Canopy Growth

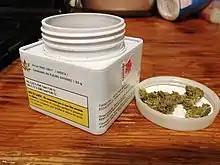
Tweed branded cannabis as sold in Alberta

Tweed was founded by Bruce Linton and Chuck Rifici in 2013, and renamed Canopy Growth Corporation in 2015 after a merger with Bedrocan Canada.